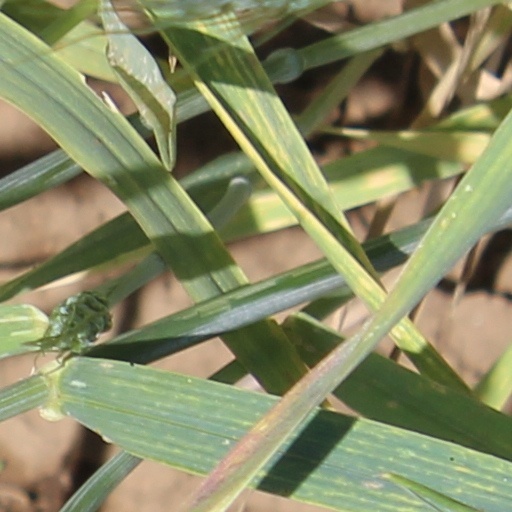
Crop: wheat